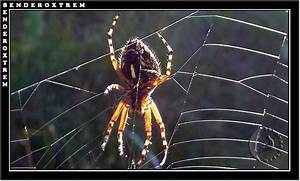
Label: spider